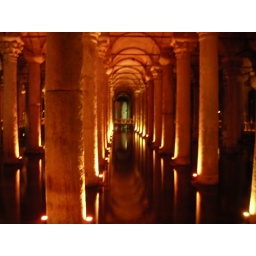
Sisteron (SIC) there were lots of fish in the water